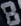
Number: 8